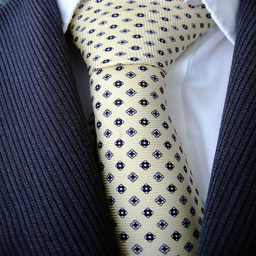
A tie is yellow with blue dots on it.
A man wearing a tie and a blue jacket.
A closeup of a suit and tie is shown.
A blue suit with white shirt and a tie.
a close up picture o a blue and yellow tie